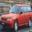
Label: automobile